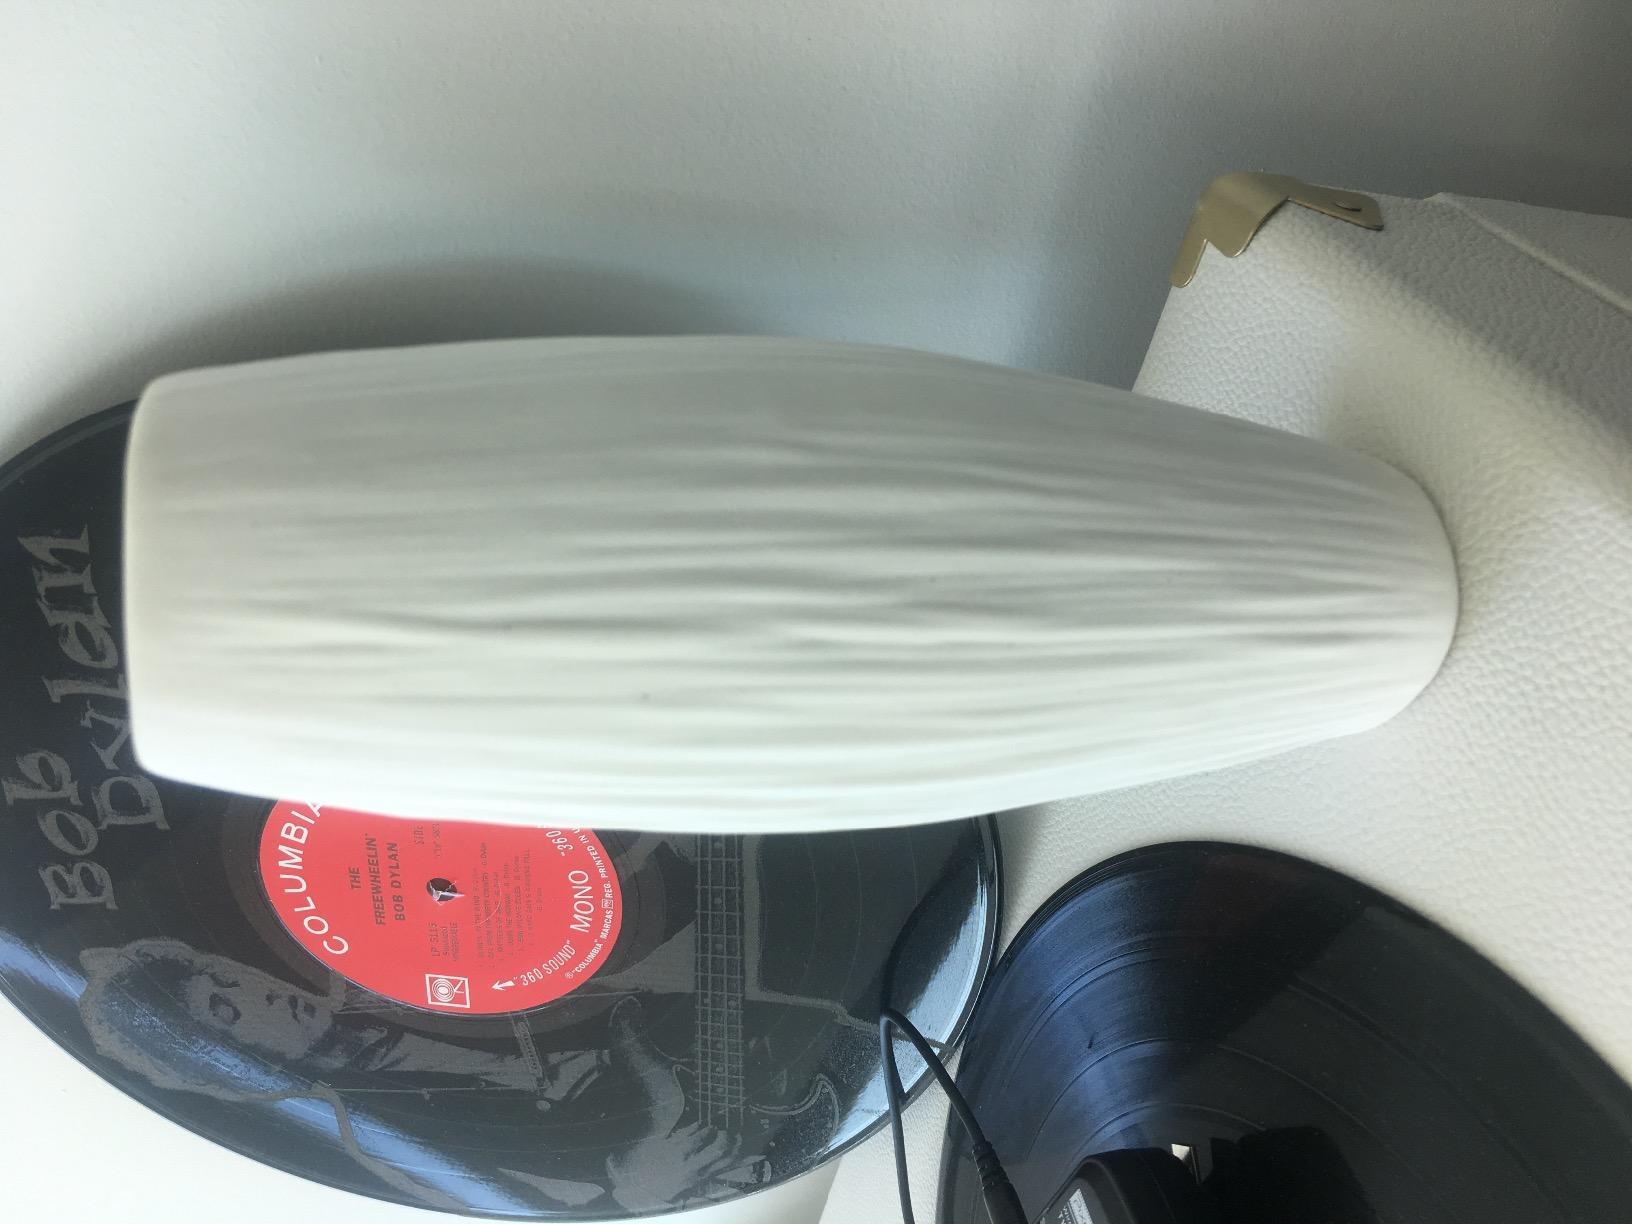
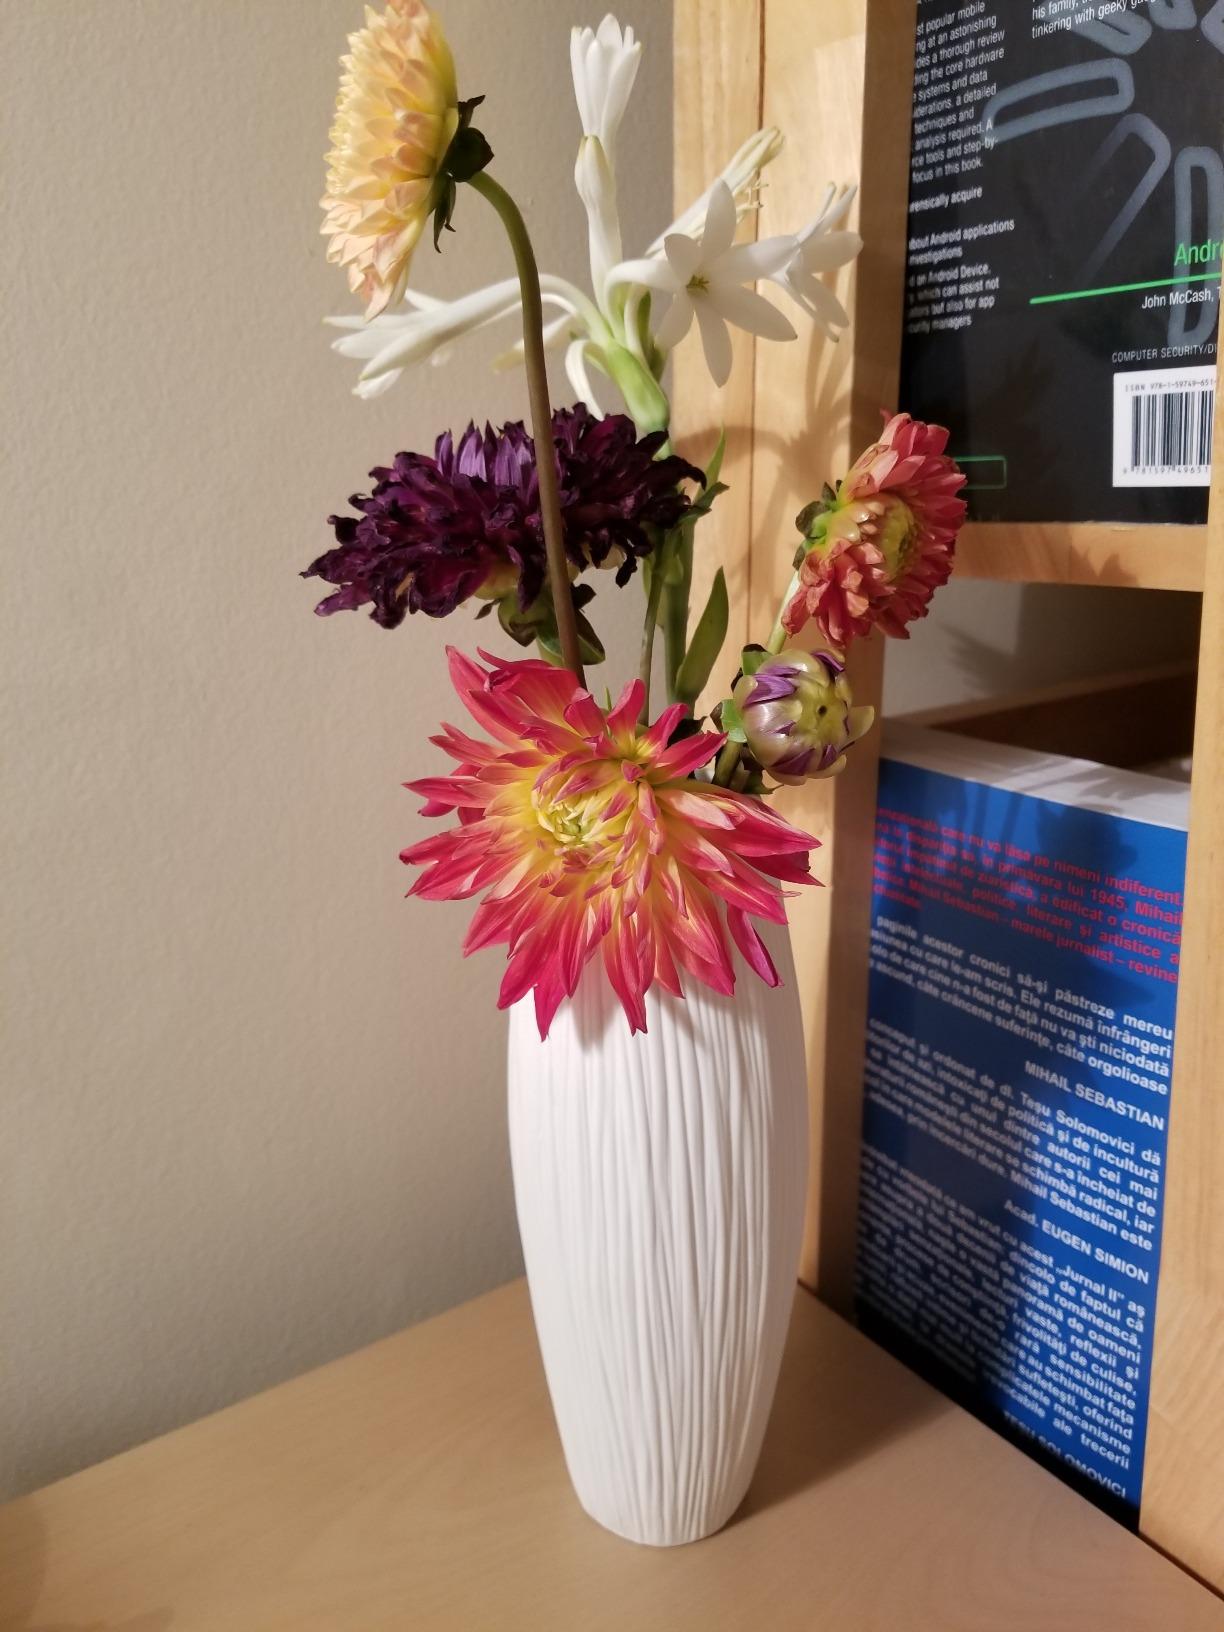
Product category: vase
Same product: yes